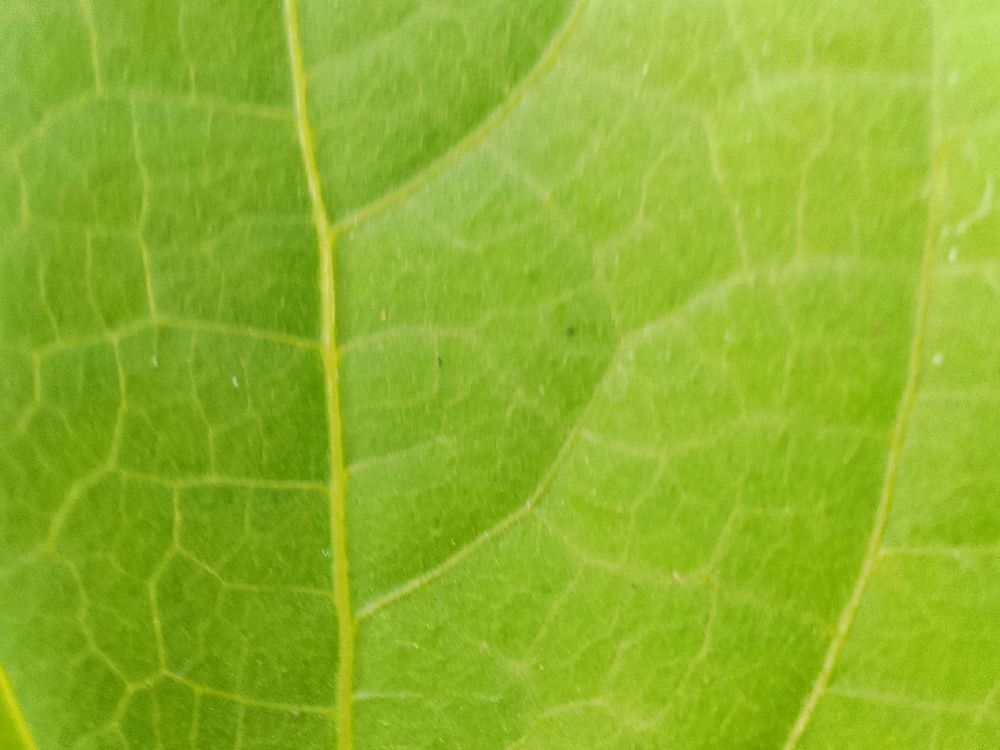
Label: healthy